Ekstraklasa

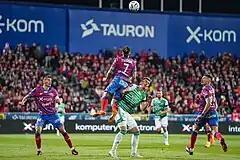
Match between Raków Częstochowa and Lechia Gdańsk (4–0) in the 2022–23 Ekstraklasa

Efforts to modernize and professionalize Polish football gained momentum during this decade. The league underwent structural changes, and there were initiatives to improve training facilities, youth development programs, and overall infrastructure. These efforts aimed to enhance the quality of the Ekstraklasa and raise the level of competitiveness. The 2000s also saw the emergence of notable players who left a lasting impact on the league and, in some cases, went on to have successful careers in international football. While the 2000s brought positive developments for Polish football, there were also challenges, including financial struggles for some clubs and occasional incidents of fan violence. These issues highlighted the need for continued efforts to address the various aspects of the football ecosystem. In summary, the 2000s were a period of transition and growth for the Ekstraklasa, marked by the continued success of established clubs, the emergence of new contenders, and efforts to modernize and professionalize Polish football. The decade set the stage for further advancements in the subsequent years, as the league continued to adapt to changing dynamics within the football landscape.